Brindisi school bombing

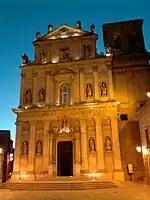
"Chiesa Madre di Mesagne", where victim Melissa Bassi's state funeral was held

On Monday, 21 May 2012, victim Melissa Bassi was given a state funeral. It was held at the 17th-century church the Chiesa Madre di Mesagne in Mesagne, the comune where she lived. It was broadcast live on Raidue. Leading politicians, government ministers, and local dignitaries were in attendance, including Prime Minister Monti and President of the Italian Chamber of Deputies, Gianfranco Fini.